Lafayette Leopards football

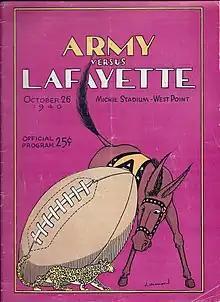
Lafayette upset Army 19–0 at West Point and was compared to Notre Dame the following week en route to an undefeated season. It is Lafayette's only win against Army.

Mylin led Lafayette to its second undefeated season in four years with the help of a physical team and the triumvirate of Walt Zirinsky, Sammy Moyer, and James Farrell. With a narrow 9–7 win over New York University in their second game and missing several injured players, Lafayette carried a 4–0 record into their meeting with Army at West Point. The team was suddenly awakened at 4 a.m. as the Cadets, cavalrymen, and horses paraded in front of the team hotel in an attempt to rattle the Leopards. It was also an important date at West Point since a visiting delegation of South American generals would be reviewing the cadets before the game. Army advanced deep into Lafayette territory early in the first quarter, but a missed field goal and key stops kept the Leopards in the game. Zirinsky scored in the third for a 6–0 lead, a spread formation newly unveiled by Mylin helped Lafayette to a 12–0 lead. A 70-yard interception return by Zirinsky in the final minute sealed Lafayette's 19–0 win. Despite injuries and facing many Army substitutes, Lafayette outgained Army 184–104. The following week, Army fell to Notre Dame 7–0 on a returned interception, leading many writers to compare Lafayette to Notre Dame. As of 2011, the 1940 victory over Army is Lafayette's only victory in 20 meetings.